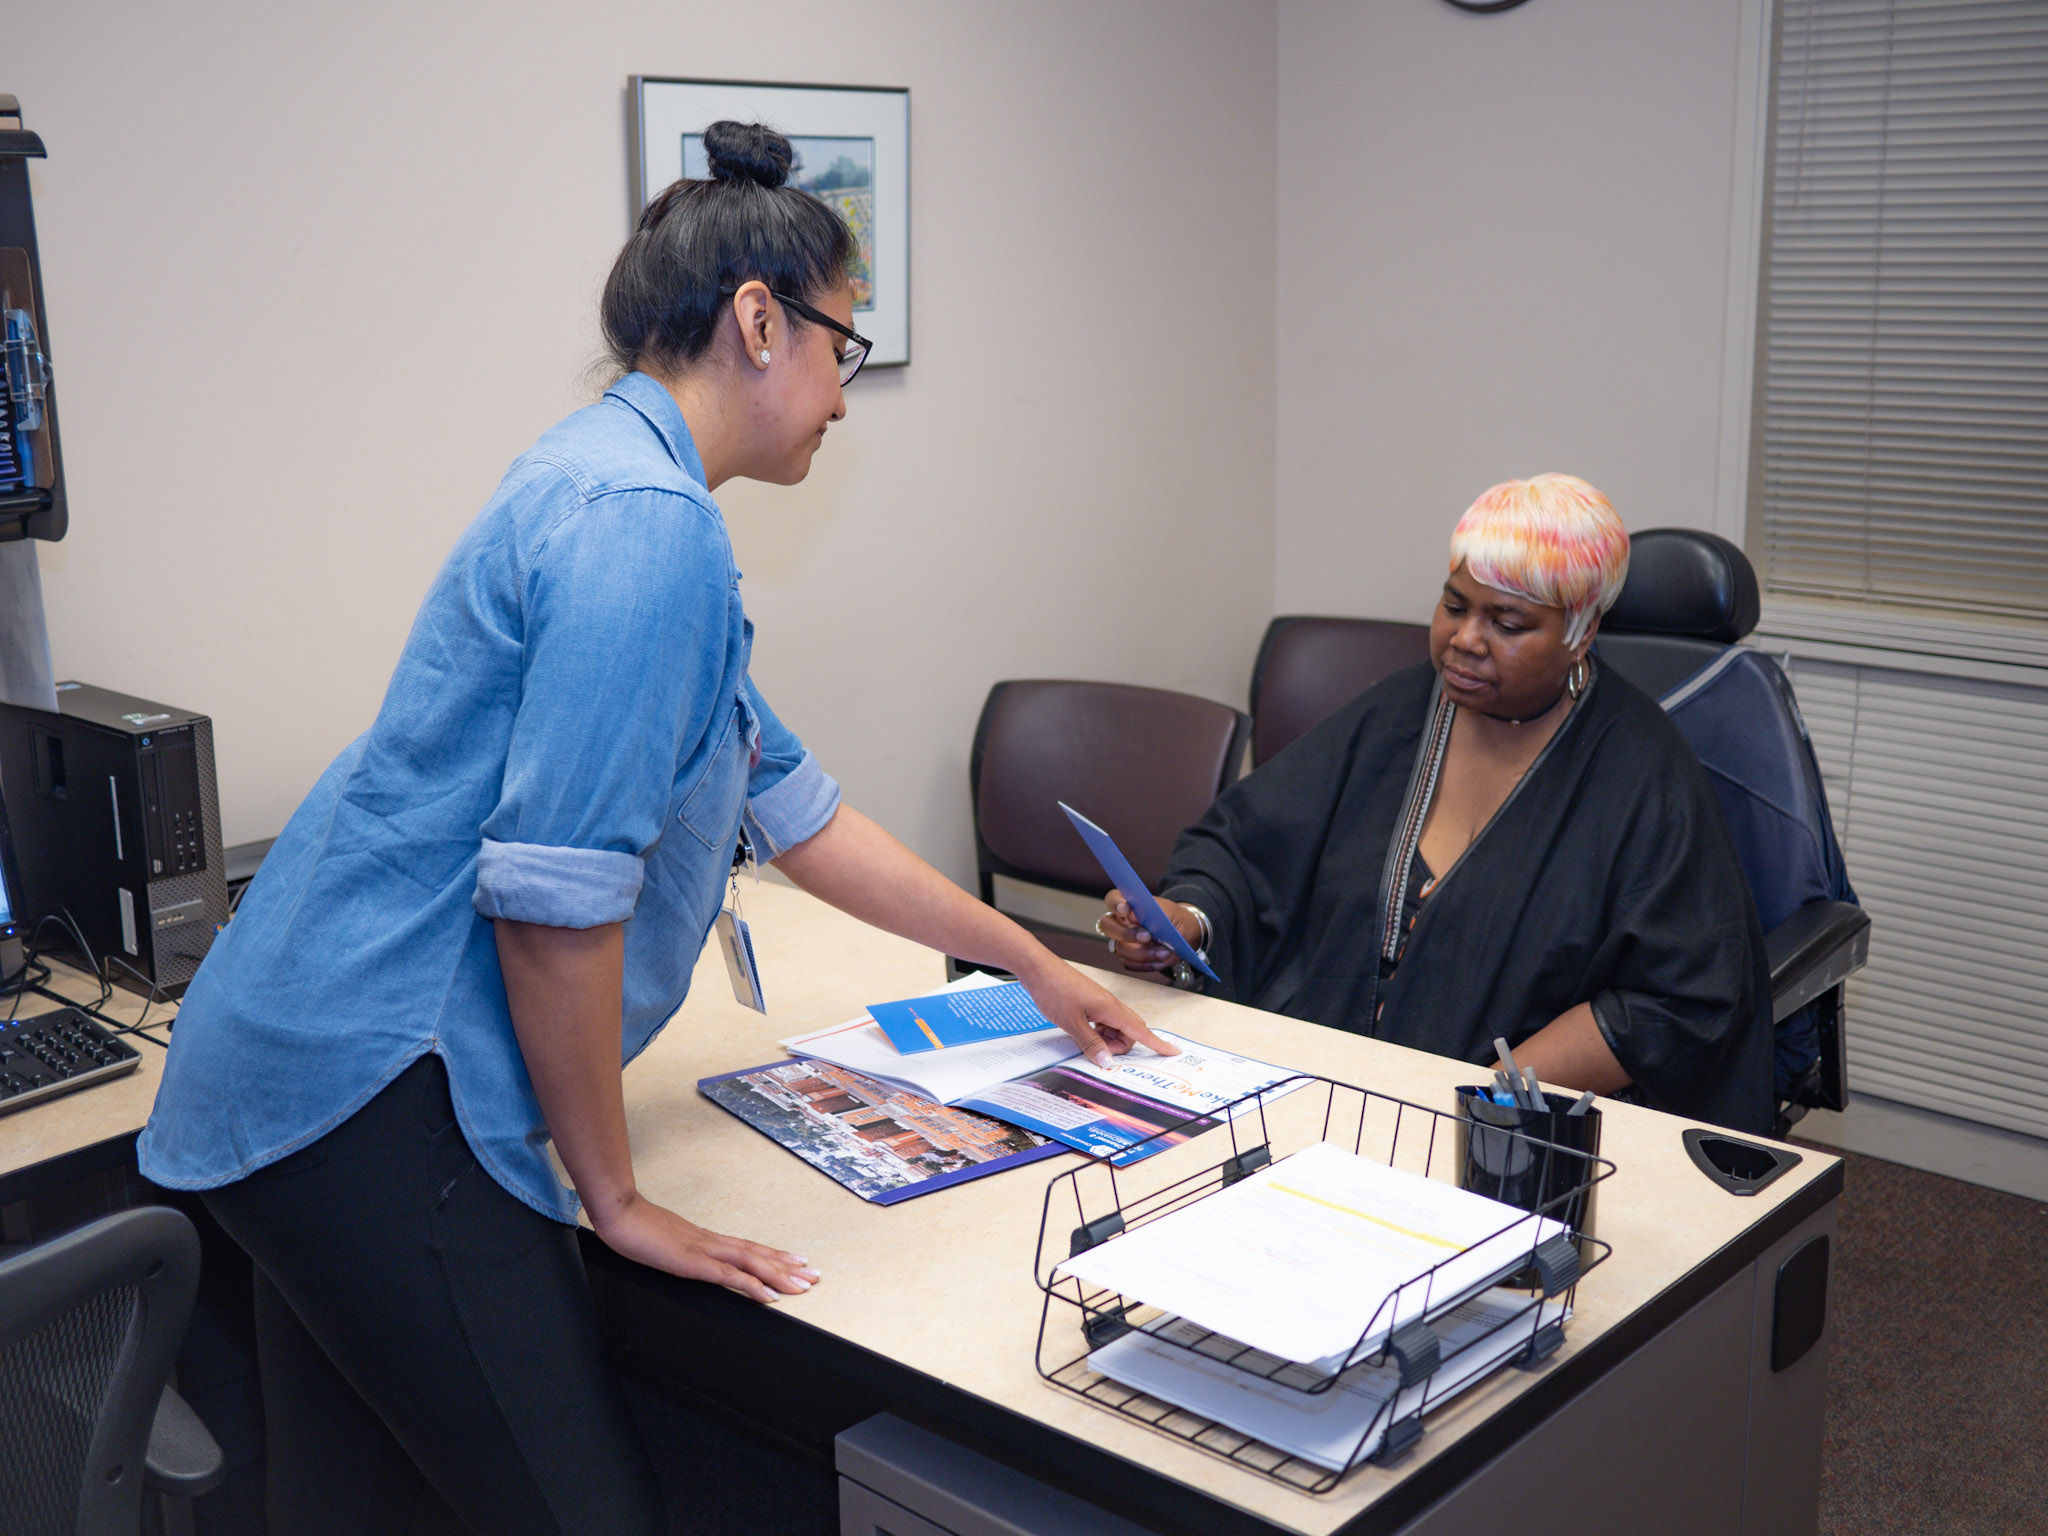
An NIAID clinical trial admissions coordinator collects information from a volunteer to create a medical record. Credit: NIAID
Specialty: clinical trials & research
Image credit: NIAID